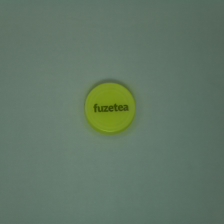
Color: green
Cap type: standard cap